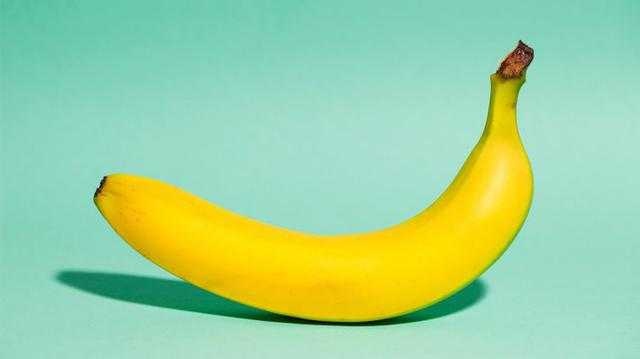
Label: Banana